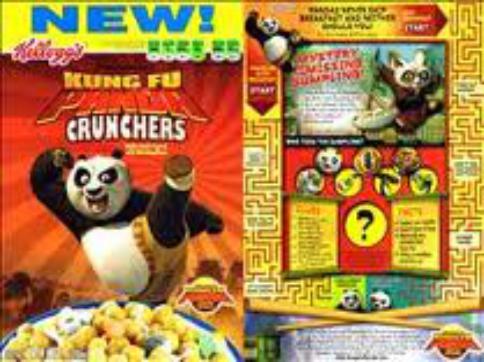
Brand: Kung Fu Panda Crunchers
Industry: Leisure